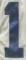
Number: 1